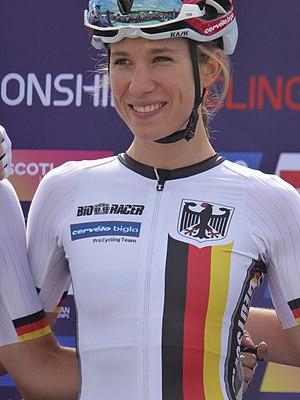
Clara Koppenburg est une coureuse cycliste allemande membre de l'équipe WNT-Rotor.